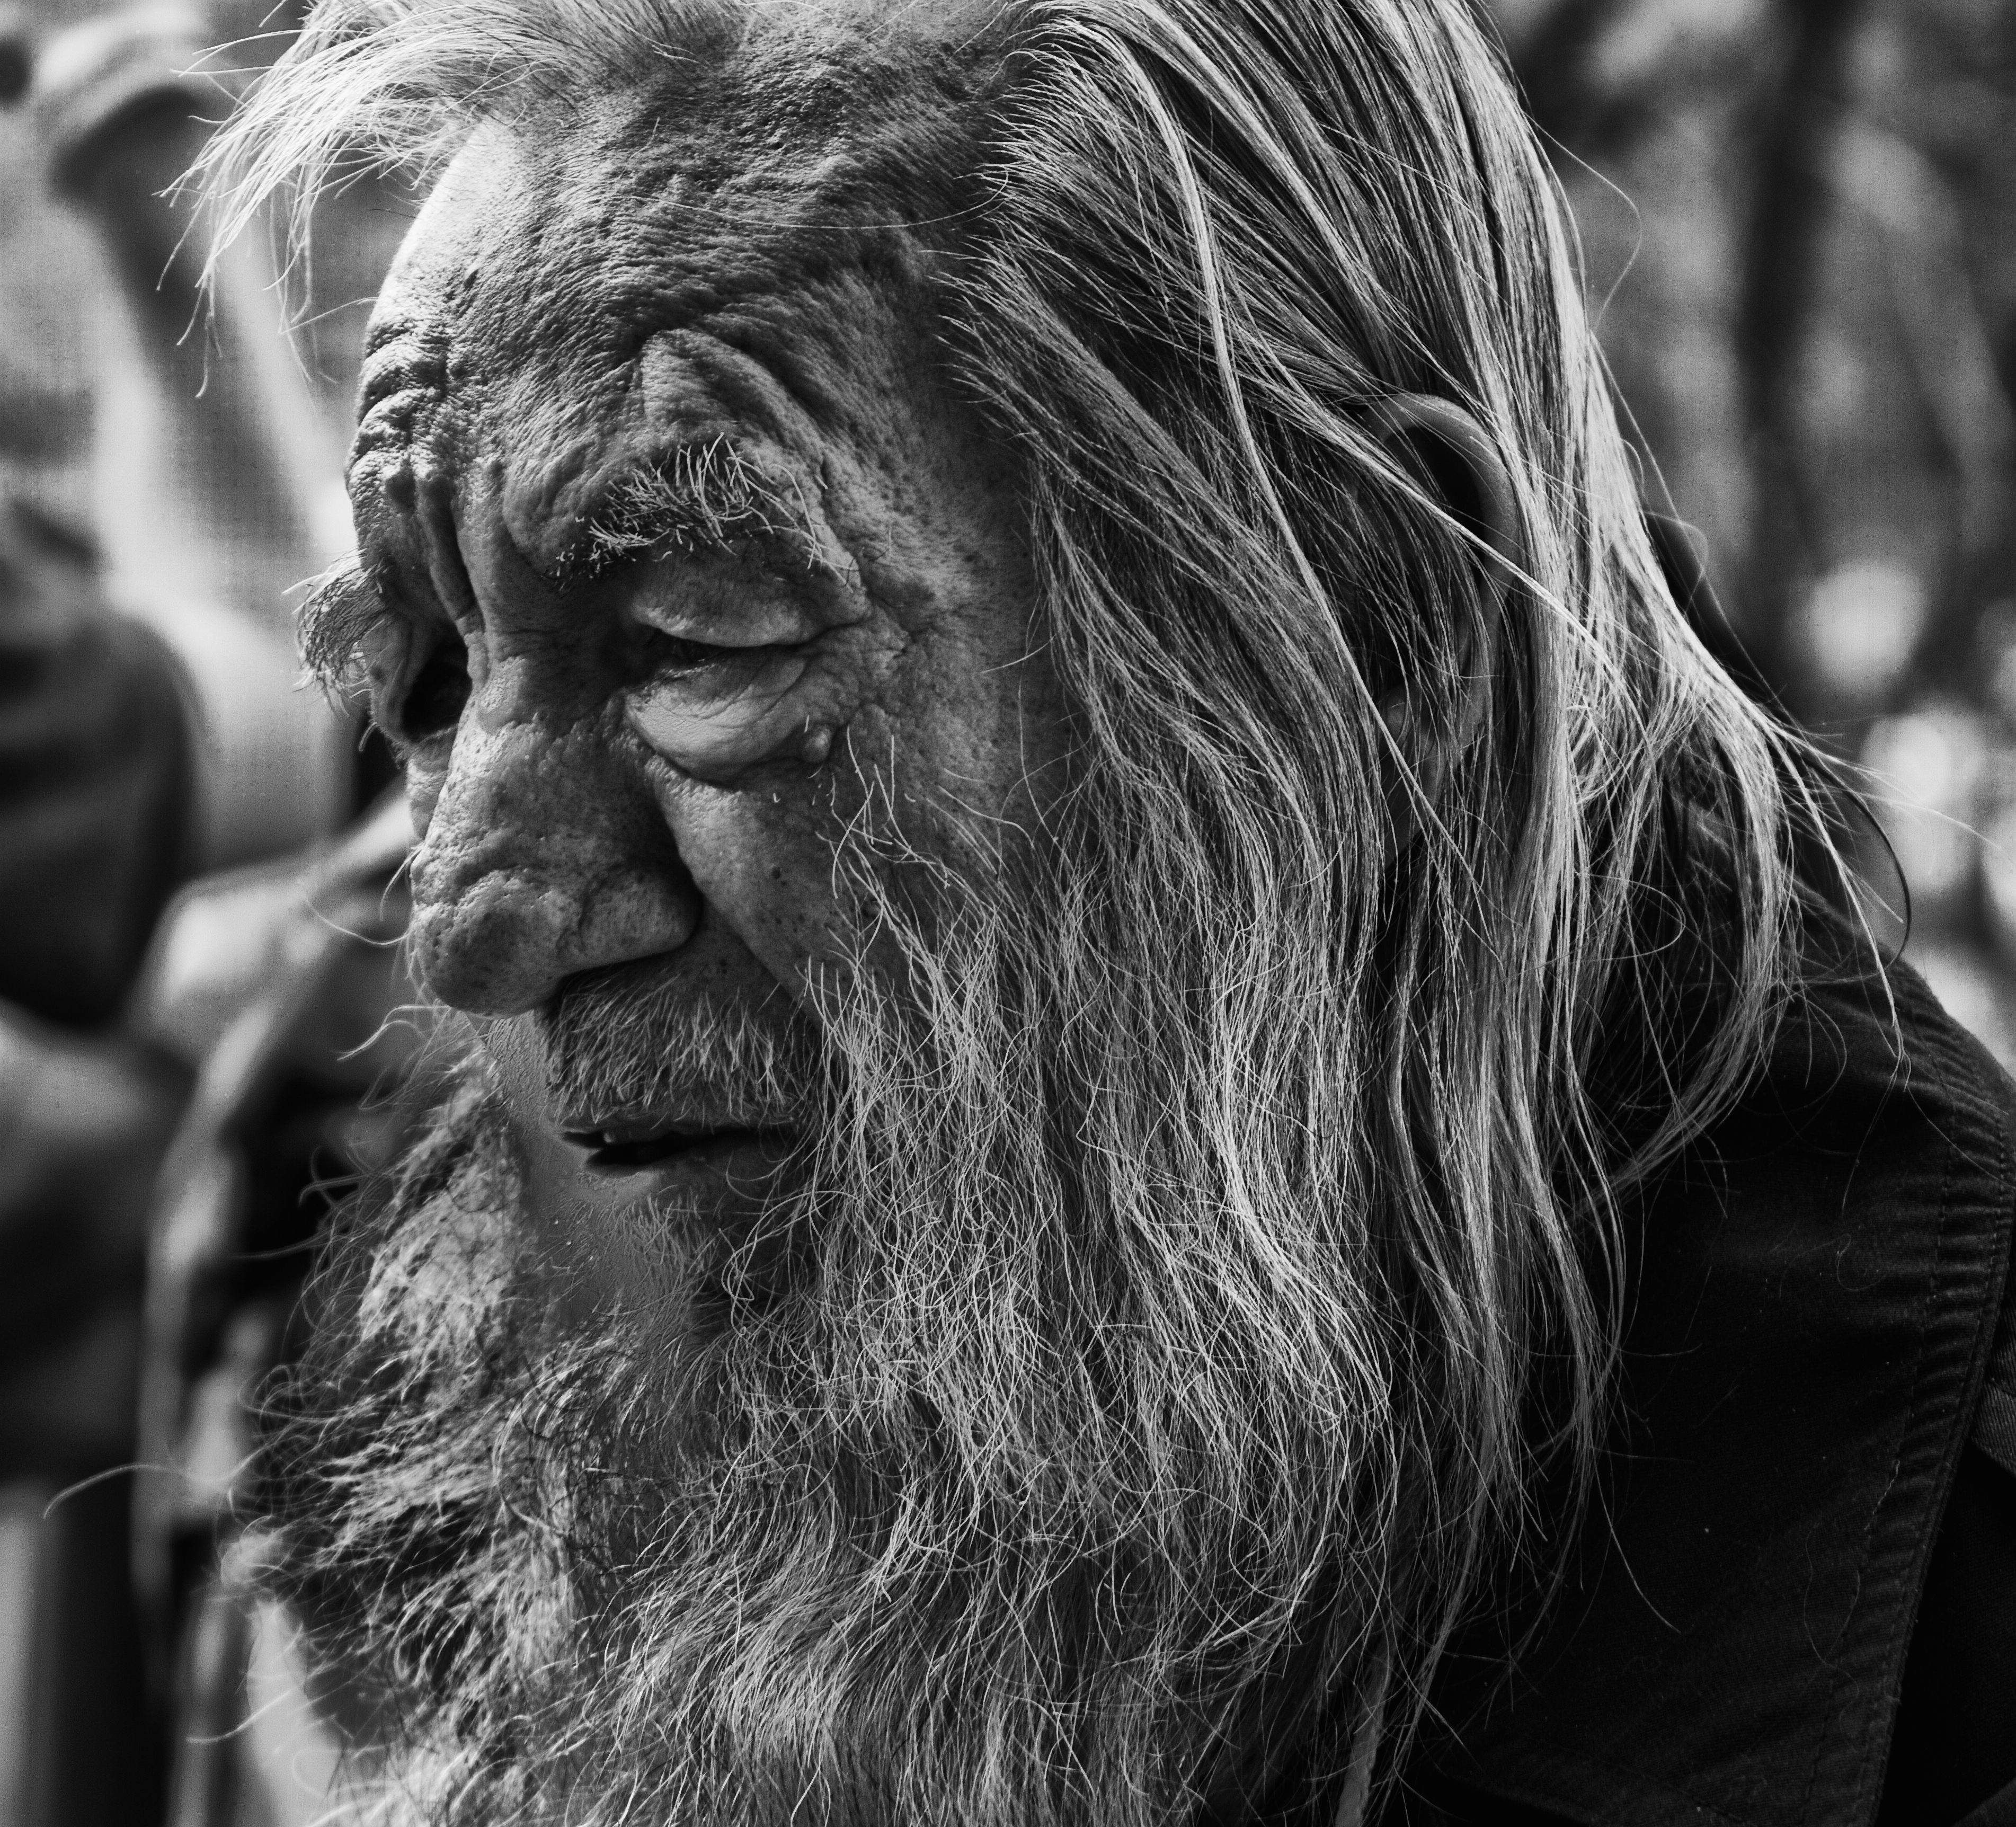
person, black and white, hair, photography, old, portrait, canon, ancient, black, monochrome, close up, bw, blackandwhite, colorado, cool, head, canon7d, boulder, cu, 7d, detailed, wrinkles, monochrome photography